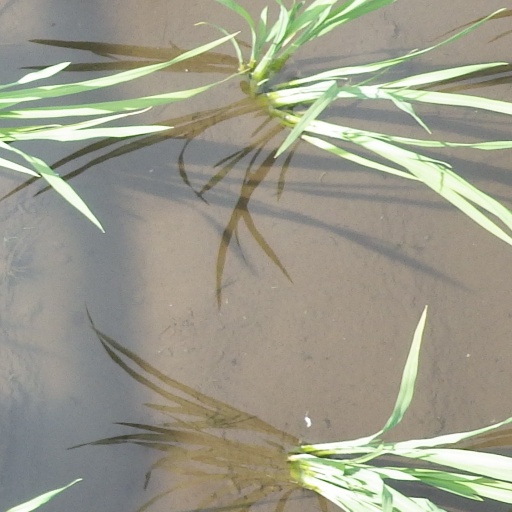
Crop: rice